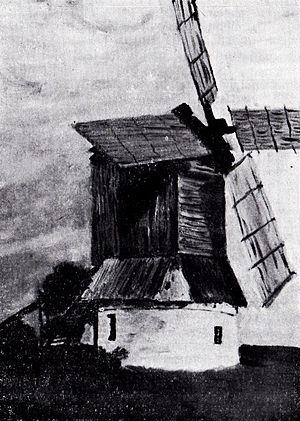
Représentation du moulin Dare-Dare de Pesselières (1908), avant sa destruction en 1908 également.
Pesselières parfois écrit Pesselière, est un hameau de Sougères-en-Puisaye. Il est situé à environ 1,5 km à l'est du bourg du village. En 2014, il est peuplé par environ cent trente habitants.
Sougères-en-Puisaye est une commune française située dans le département de l'Yonne en région Bourgogne-Franche-Comté ; malgré son toponyme, ses paysages semblent plutôt l'associer à la région naturelle de la Forterre.